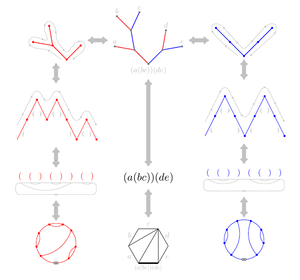
Illustration des bijections entre différents ensembles qui ont comme cardinal un nombre de Catalan. Au milieux sont des exemples ""symétriques""' (arbre binaire, produit non associatif, triangulation d'un polygone) et sur les côtes sont des exemples ""latéralisés"" (arbres planaires, trajectoires positives, parenthésages (mots de Dyck), partitions non croisées).
En mathématiques, et plus particulièrement en combinatoire, les nombres de Catalan forment une suite d'entiers naturels utilisée dans divers problèmes de dénombrement, impliquant souvent des objets définis de façon récursive. Ils sont nommés ainsi en l'honneur du mathématicien belge Eugène Charles Catalan.